Stephen Smith (abolitionist)

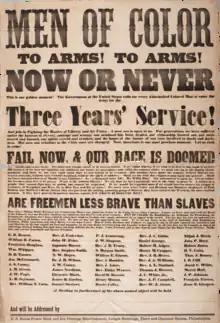
Men of Color Civil War Recruitment Broadside (1863), written by Frederick Douglass and signed by Smith

After purchasing his freedom Smith had big plans ahead of him and in the same year of 1816 Smith opened up his own lumber business in Columbia, Pennsylvania. Smith would be very successful in the lumber business and looked for partners to grow his business even bigger. In the early 1830s Smith formed a partnership with William Whipper. Smith and Whipper would go and have huge success in the Lumber, coal, Philadelphia real estate, railroad cars, and investments in the stock market. Smith would make a big fortune with all that money Smith put it to good use and became a true leader of the black community in their efforts to fight slavery.